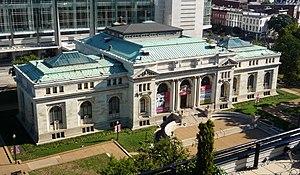
La bibliothèque Carnegie de Washington D. C. est située dans le quartier de Mount Vernon Square. Sa réalisation fut financée par l'entrepreneur Andrew Carnegie. Conçue par la firme de New York Ackerman & Ross dans le style Beaux-Arts, elle a été inaugurée le 7 janvier 1903.